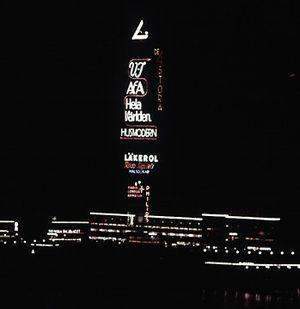
Les enseignes lumineuses font à Stockholm autant partie du paysage urbain que l'architecture. Des panneaux publicitaires éclairés électriquement, ou des textes formés de lampes à incandescences, commencent à apparaitre au début du XXᵉ siècle. L'une des premières enseignes lumineuses, constituée de 1 361 ampoules de 25 watts, et qui vante les mérites du dentifrice Stomatol, est érigée en 1909 au sommet de l'ancien ascenseur Katarina dans le quartier de Slussen. Il s'agit aujourd'hui de la plus vieille enseigne lumineuse animée au monde.